Neapolitan cuisine

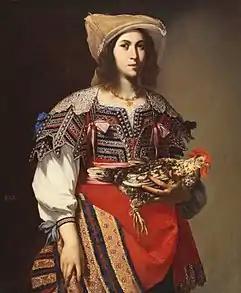
The Neapolitan painter Massimo Stanzione poses a woman in festive local costume with a market chicken: only the rich ate chicken on an ordinary occasion.

The Roman garum is the ancient sauce most similar to that used for the modern "colatura di alici", typical of Cetara. It can be traced back to the sweet-sour taste typical of the Roman cooking described by Apicius, along with the use of raisins in salty dishes, such as "pizza di scarola" (endive pie), or "braciole al ragù" (meat rolls in ragù sauce). The use of wheat in the modern "pastiera" cake, typical of Easter, could have had originally a symbolic meaning, related to cults of Artemis, Cybele and Ceres and pagan rituals of fertility, celebrated around the Spring equinox. The name "struffoli", a Christmas cake, comes from the Greek word στρόγγυλος ("stróngylos", meaning 'round-shaped').